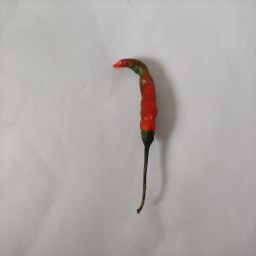
Crop: Chile Pepper
Quality: Ripe